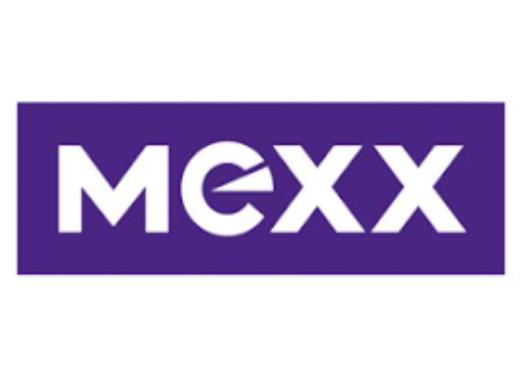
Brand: mexx
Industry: Clothes